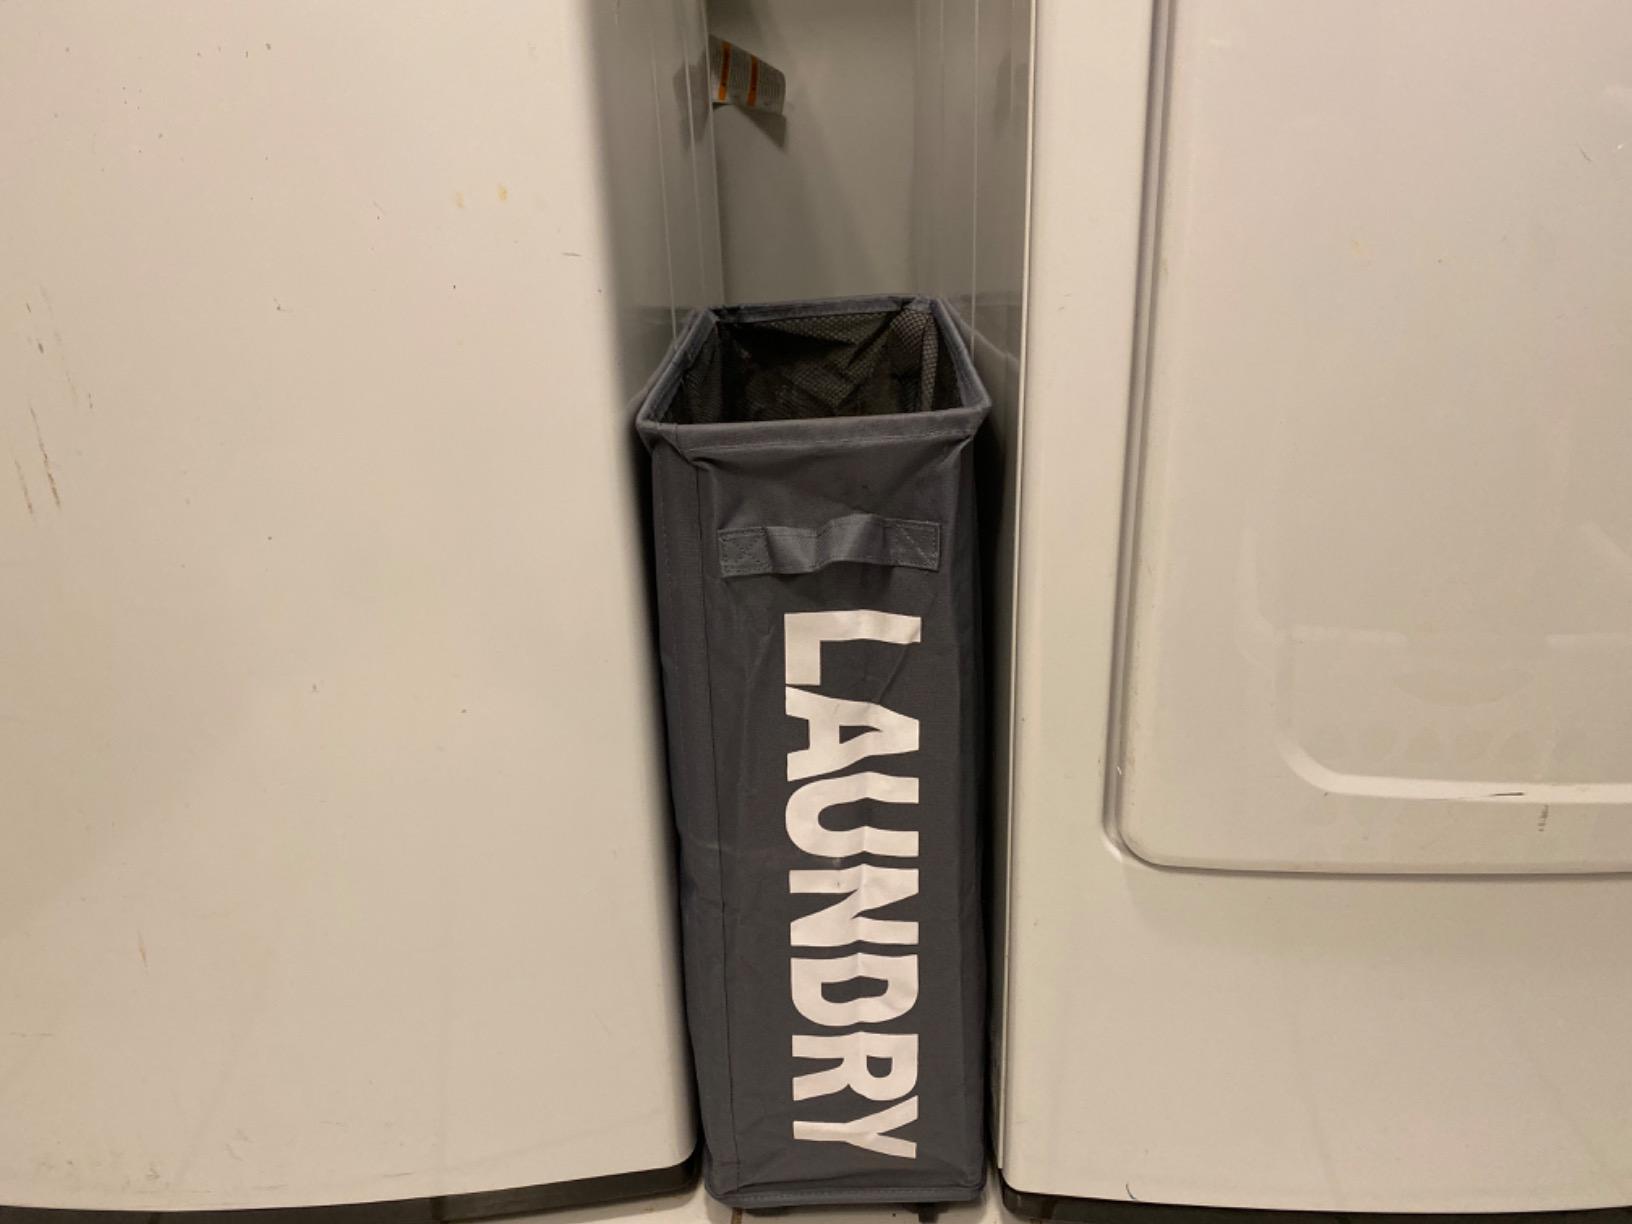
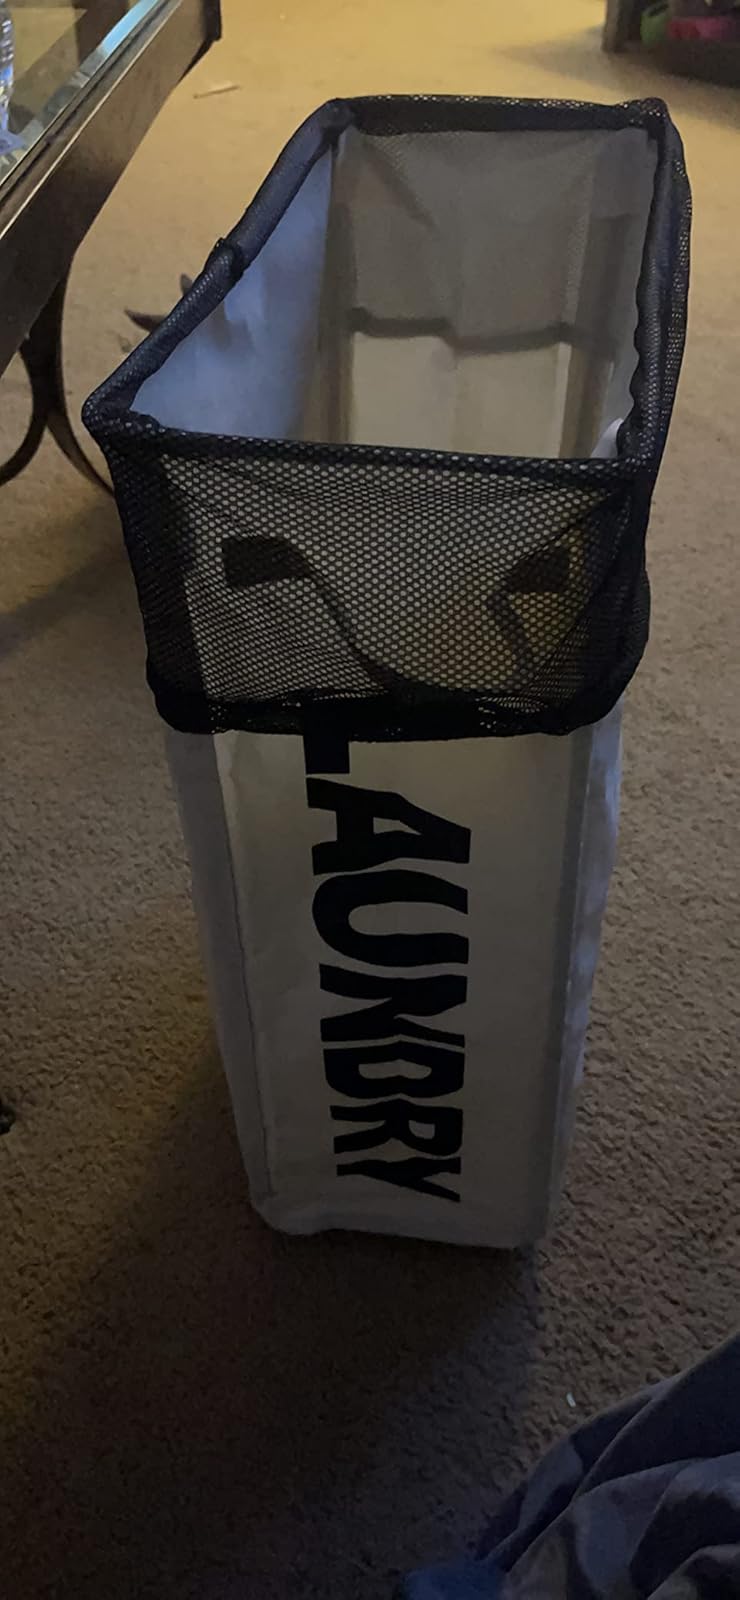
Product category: items_hamper
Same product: no